GQ Lupi

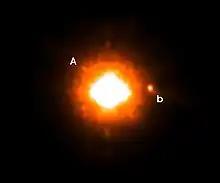
VLT NACO image, taken in the Ks-band, of GQ Lupi. The feeble point of light to the right of the star is the newly found cold companion. It is 250 times fainter than the star itself and it located 0.73 arc second west. At the distance of GQ Lupi, this corresponds to a distance of roughly 100 AU. North is up and East is to the left.

In 2005, Ralph Neuhäuser and his colleagues reported a substellar object, GQ Lupi b, orbiting the star. Along with 2M1207b, this was one of the first extrasolar planet candidates to be directly imaged. The image was made with the VLT telescope at Paranal Observatory, Chile, on June 25, 2004. Depending on its mass and the definition of a planet, GQ Lupi b may or may not be considered a planet. As of 2006, the International Astronomical Union Working Group on Extrasolar Planets described GQ Lupi b as a "possible planetary-mass companion to a young star". "GQ Lupi b" is listed as "confirmed planet" as in 2020.